Dick Head (footballer)

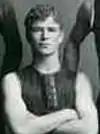

Henry Richard Head (3 April 1887 – 20 December 1940) was an Australian rules football player who played 143 games with West Adelaide in the South Australian Football League (SAFL).